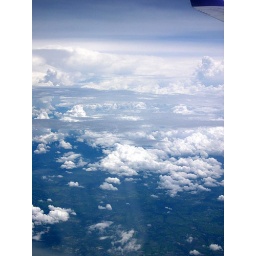
outside temperature: -74 degrees centigrade , ground speed : 545 mph  ladies and gentlemen,vr flying over bangkok city